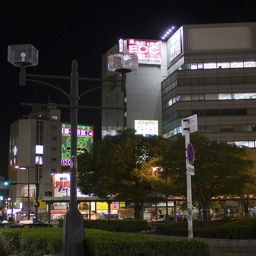
a night time setting with the lights on in the buildings
A tall building with an illuminate sign on it's side.
there are several buildings with lights on this street
A couple of lights on poles on a street.
Night image of a city with many bright lights